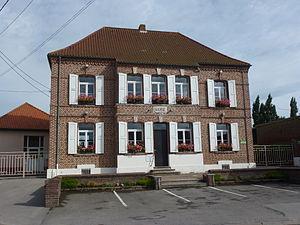
Landrethun-lès-Ardres est une commune française située dans le département du Pas-de-Calais en région Hauts-de-France.